Lincoln's Inn

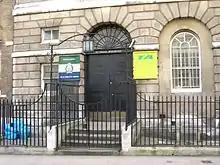
68 Signal Squadron

The Great Hall, or New Hall, was constructed during the 19th century. The Inn's membership had grown to the point where the Old Hall was too small for meetings, and so the Benchers decided to construct a new hall, also containing sizable rooms for their use, and a library. The new building was designed by Philip Hardwick, with the foundation stone laid on 20 April 1843 by James Lewis Knight-Bruce, the Treasurer.